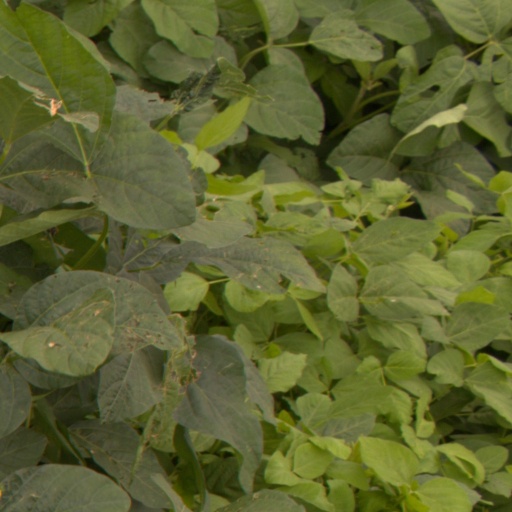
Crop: soybean